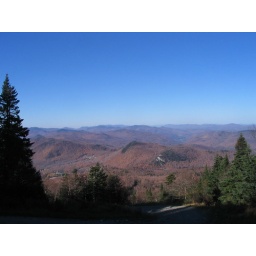
Pico Peak. The bare rock is Deer Leap Rock above the Inn at Long Trail.